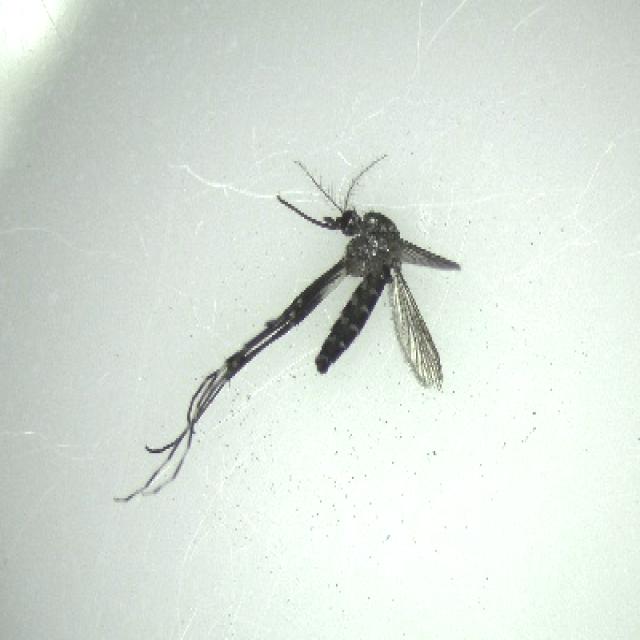
Species: aedes_albopictus